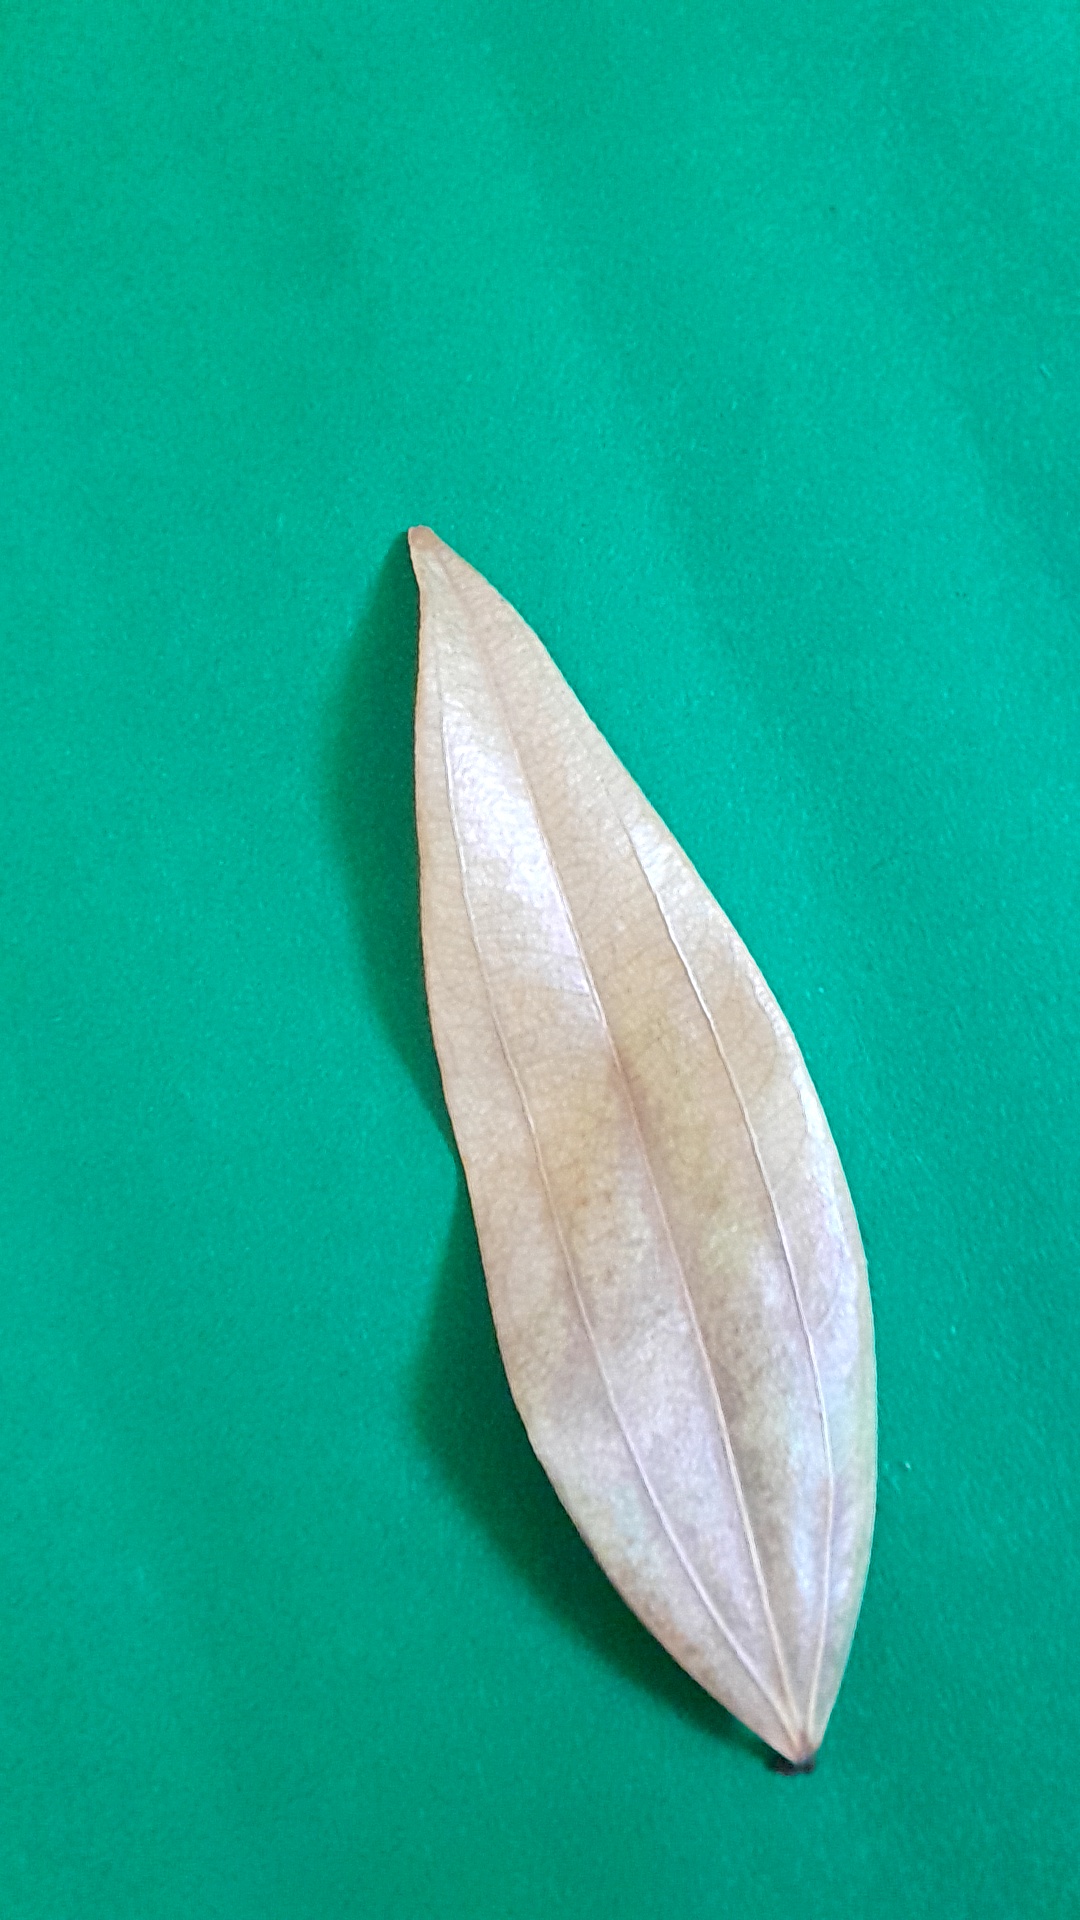
Label: Dry Leaf